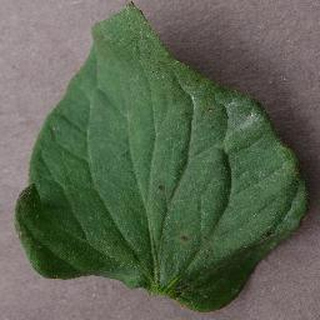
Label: tomato_bacterial_spot